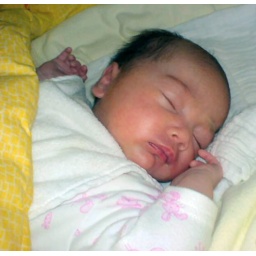
Lauren asleep in her moses basket at grandma's house in Edinburgh.